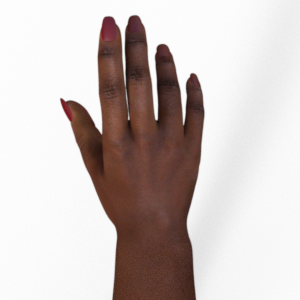
Label: paper